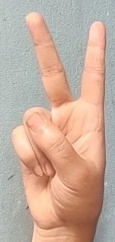
ASL sign: 2